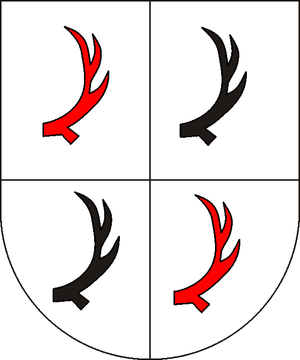
Le Cercle de Basse-Saxe est un cercle impérial du Saint-Empire romain germanique.
Blankenburg (Harz) est une ville de Saxe-Anhalt en Allemagne située dans l'arrondissement de Harz, au nord-est du massif du Harz.
Braunlage est une ville du Nord de l'Allemagne, appartenant au Land de Basse-Saxe et plus précisément dans l'arrondissement de Goslar. Située dans les montagnes du Harz à plus de 600 m d'altitude, elle est réputée par sa station climatique et aussi pour sa station de sports d'hiver.